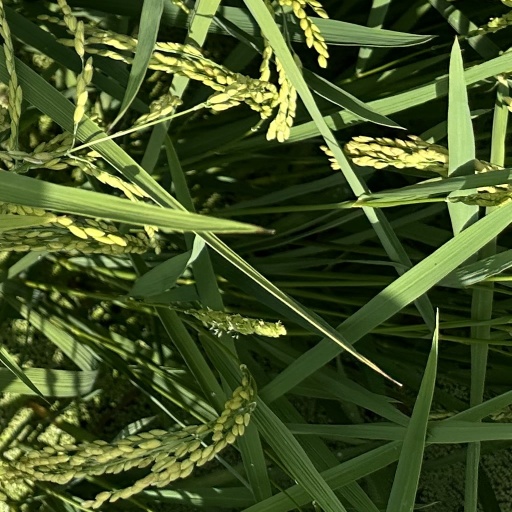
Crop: rice